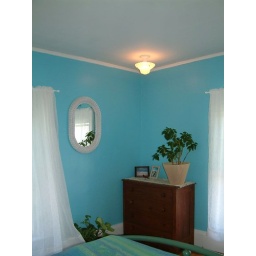
white wicker mirror; pointsettia plant in upsidedown lampshade